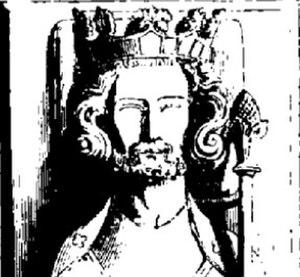
Gisant de Pépin le Bref (714-768)